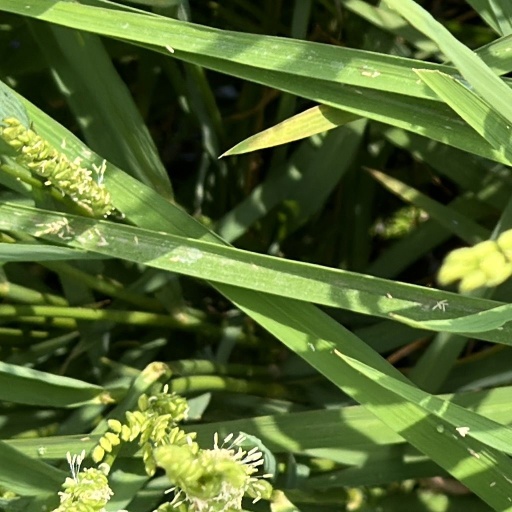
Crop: rice